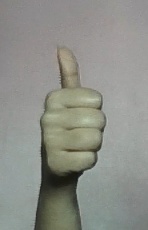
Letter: aleff